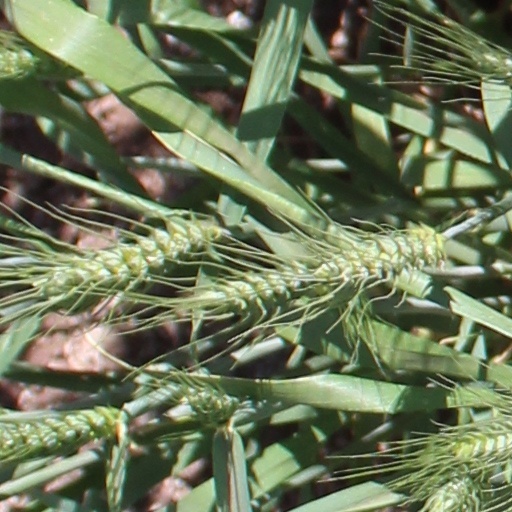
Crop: wheat